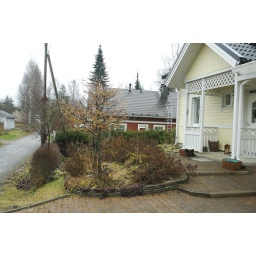
Parikkala, Finland. Larch trees in front. My friend built this house and has planted dozens of species there.